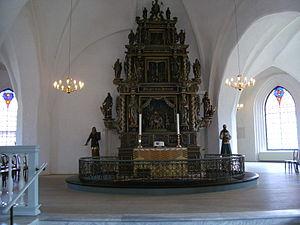
L’Église Saint-Nicolas de Nakskov est une église située dans la ville de Nakskov, dans l'île de Lolland et la région de Sjælland au Danemark.